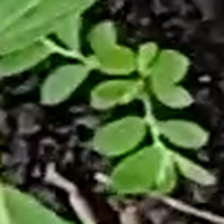
Weed species: Sicklepod_(Senna obtusifolia)